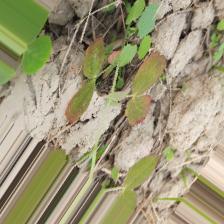
Label: Lentil Rust